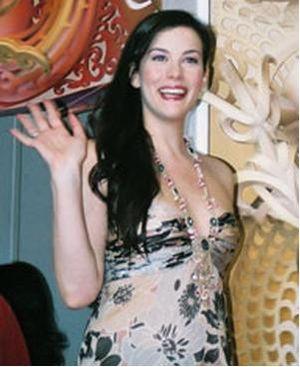
Le Seigneur des anneaux : Les Deux Tours est un film américano-néo-zélandais réalisé par Peter Jackson, sorti en 2002. Il est adapté du deuxième tome du roman Le Seigneur des anneaux, de l'écrivain britannique J. R. R. Tolkien. Dans la trilogie cinématographique de Peter Jackson, qui reproduit la trilogie du roman, le film suit La Communauté de l'anneau et précède Le Retour du roi.